Margaret Lewis Norrie State Park

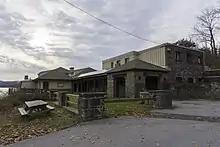
The NYSDEC Norrie Point Environmental Center is located within the park

Margaret Lewis Norrie State Park is a state park in Dutchess County, New York in the United States. The park is located on the east shore of the Hudson River in the Town of Hyde Park and also includes Esopus Island.